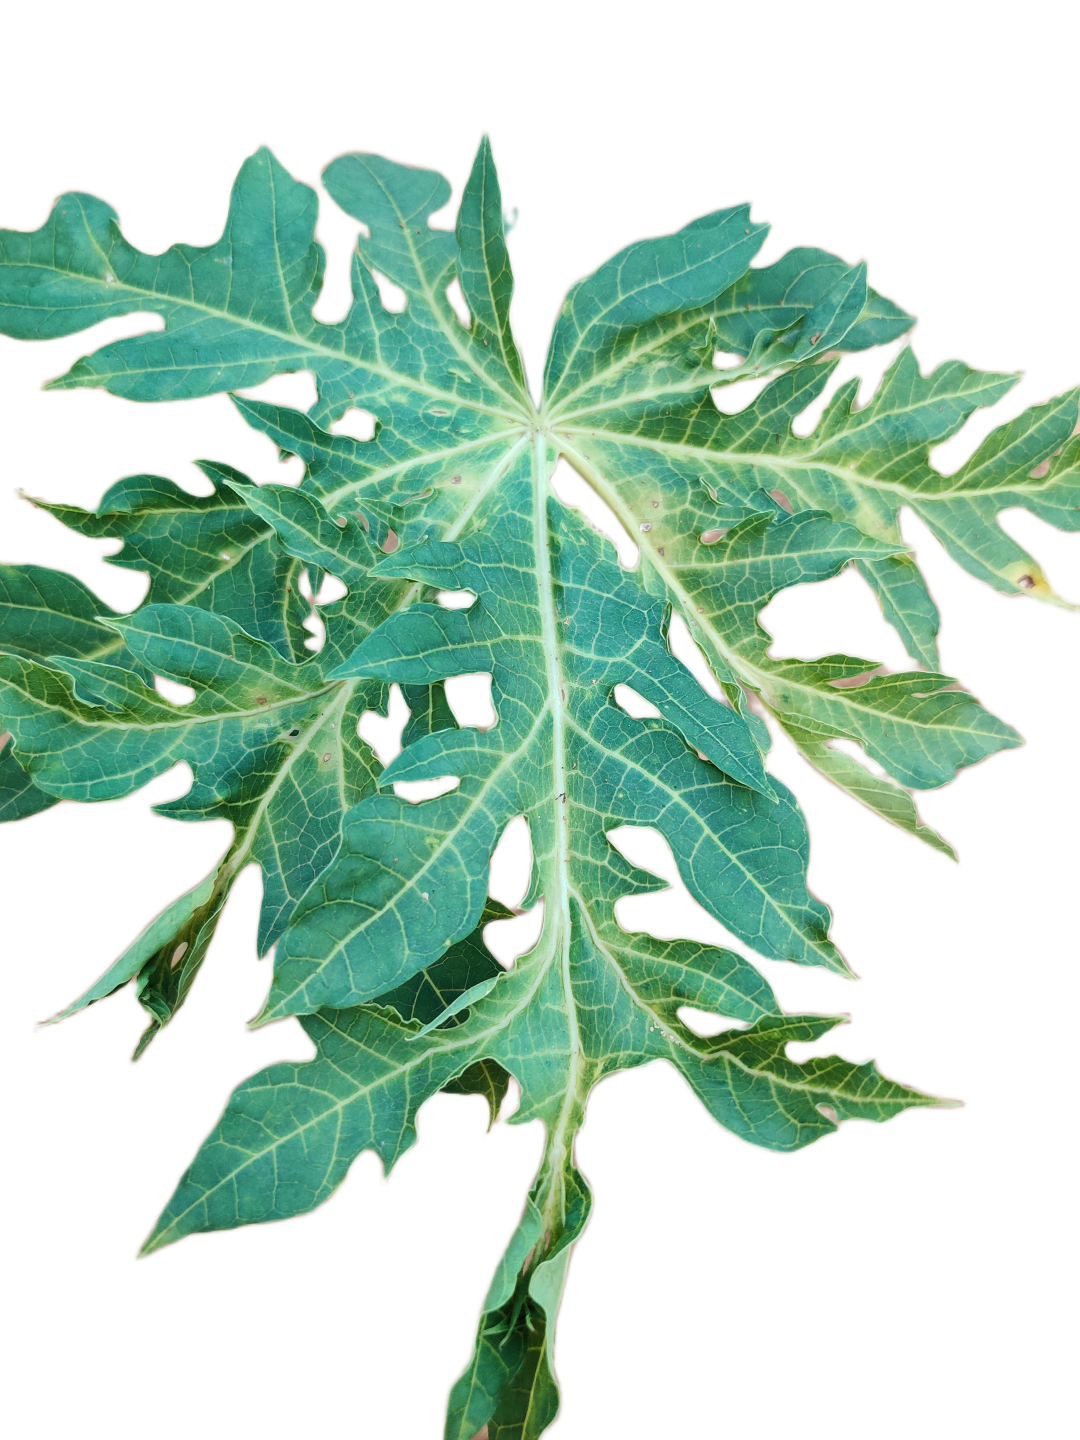
Crop: Papaya
Label: Curled_Yellow_Spot